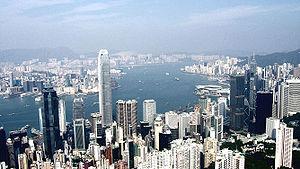
La métropolisation est une dynamique spatiale contribuant à organiser le territoire autour d'une ville ou d'un espace urbain qualifié de métropole.